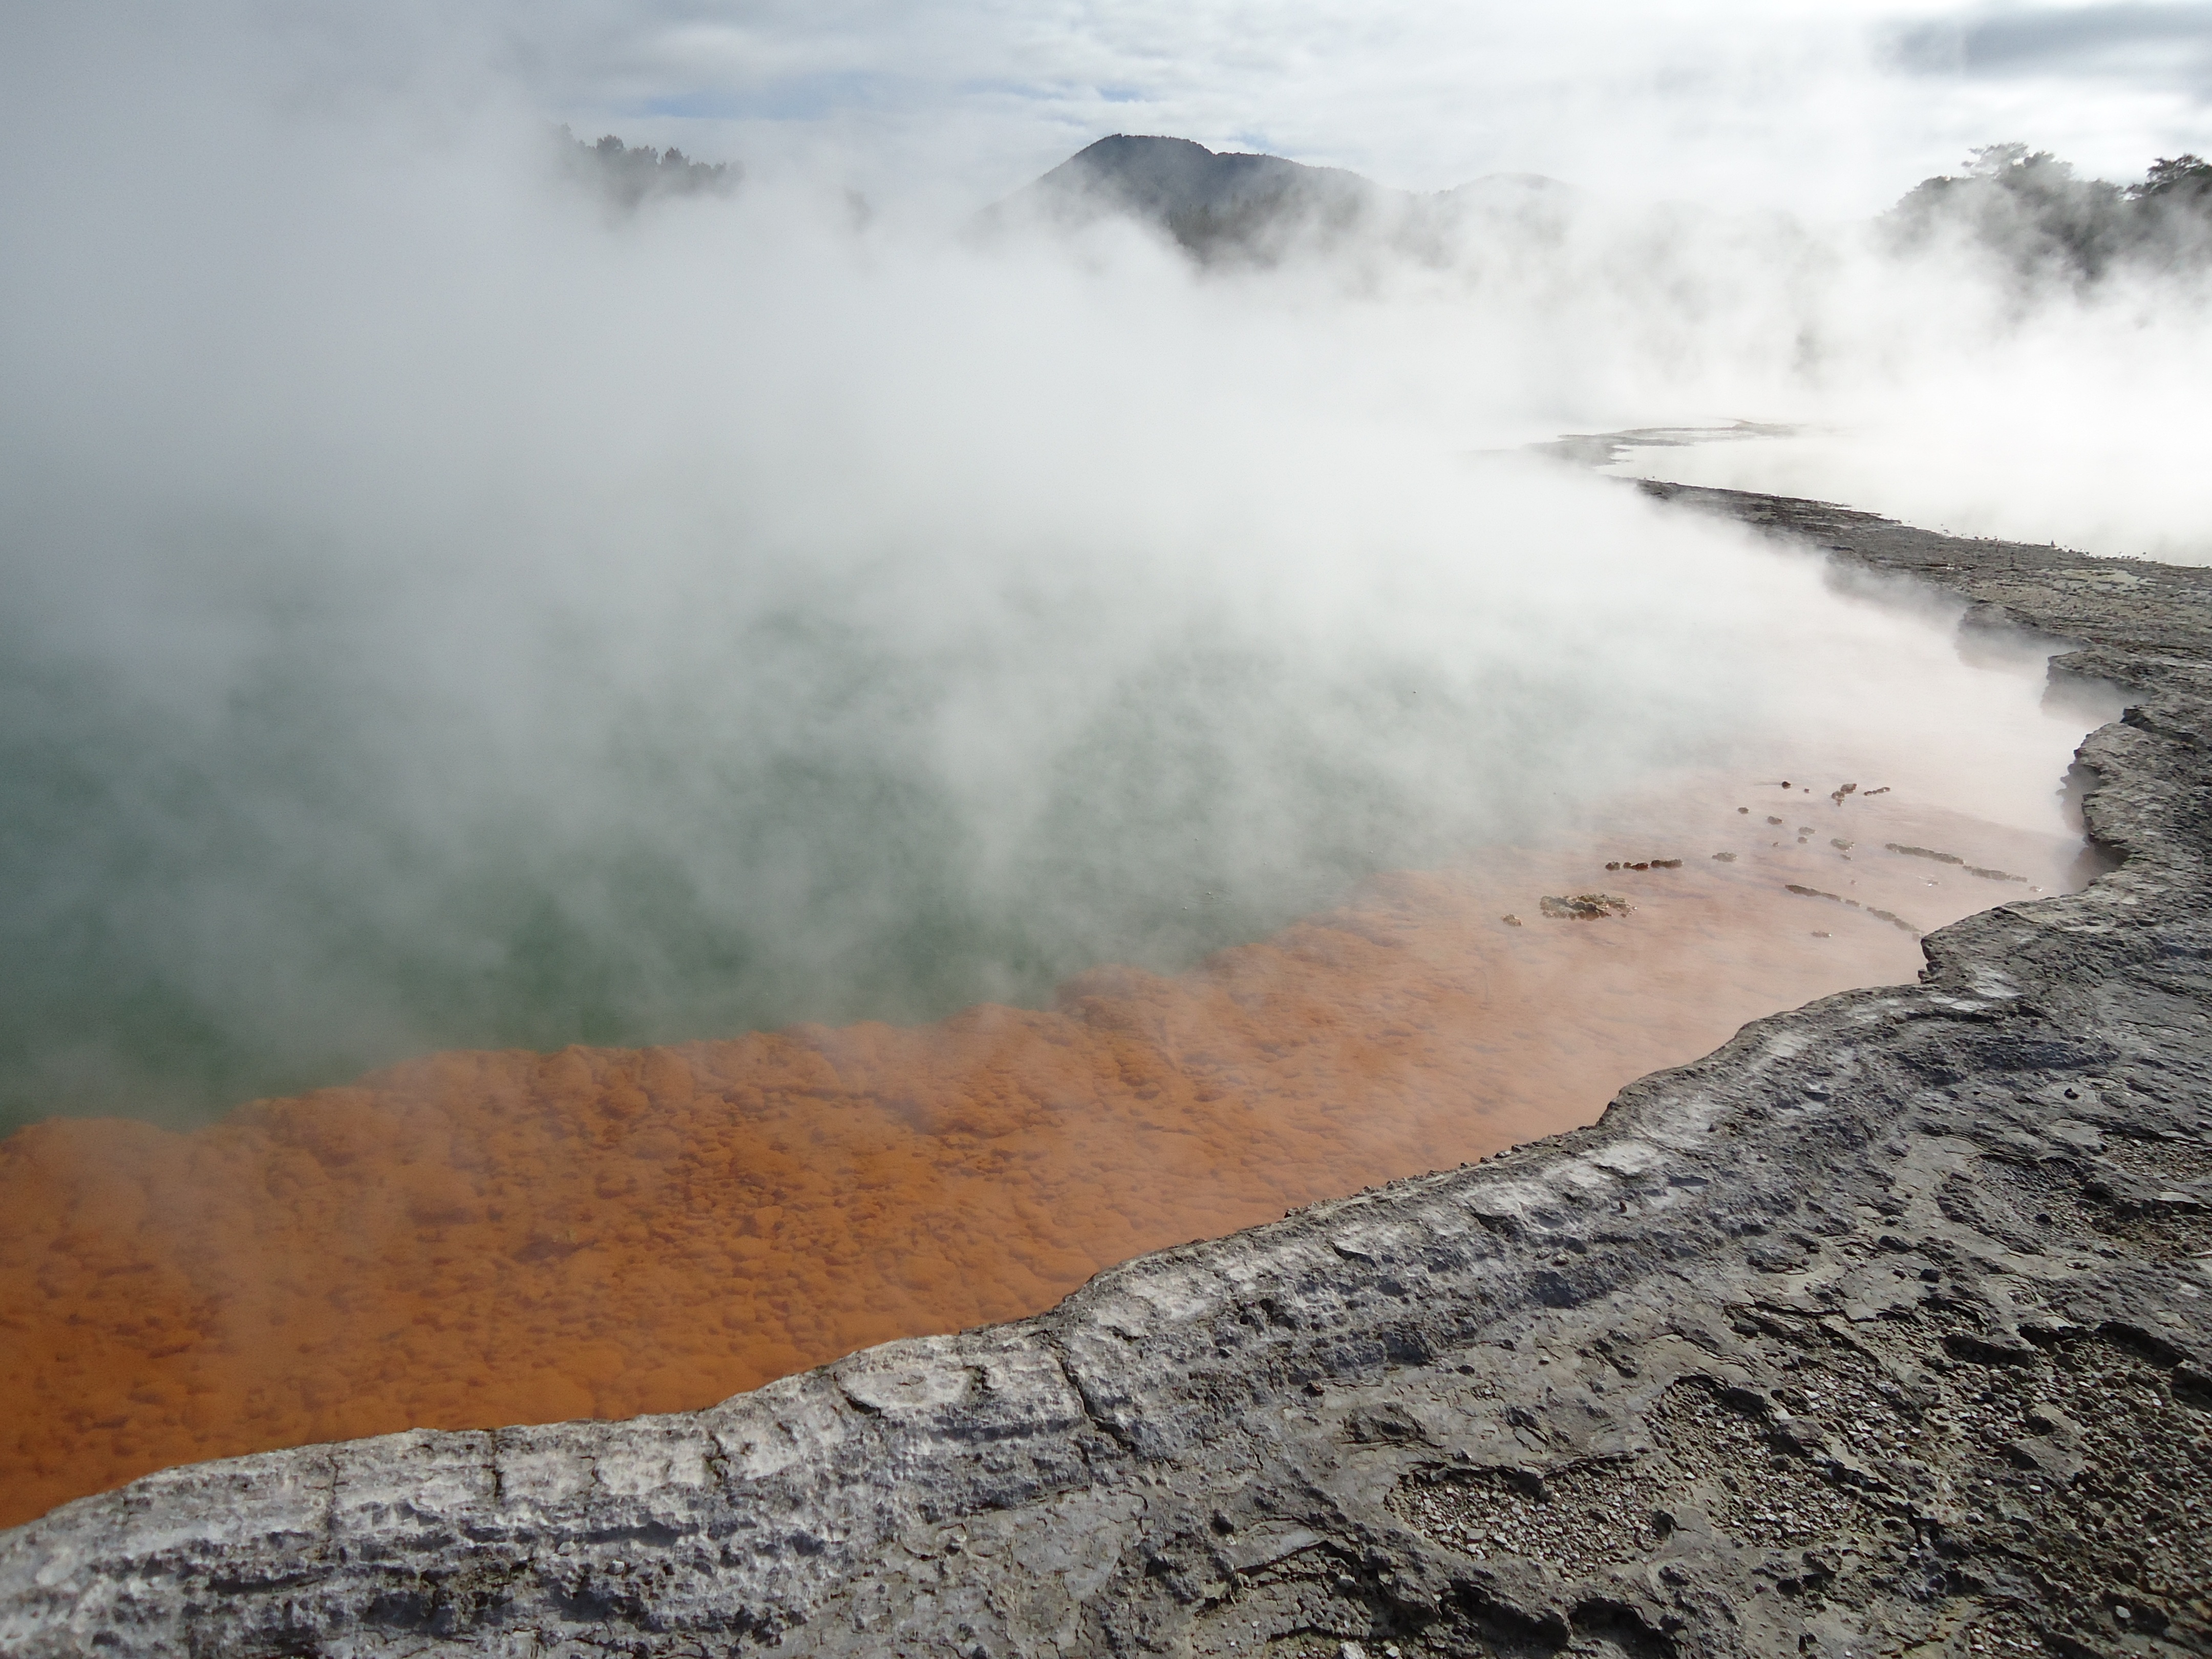
landscape, sea, coast, nature, rock, mist, wave, body of water, geology, new zealand, geyser, landform, volcanic lake, wai o tapu, thermal water, arsenic, geographical feature, atmospheric phenomenon, geological phenomenon, wind wave, champagne pool, stibnite